Rachela Hutner

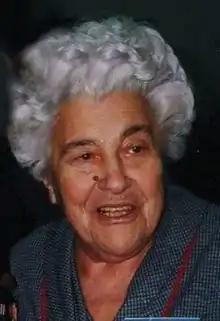

Rachela Hutner (2 July 1909 – 23 July 2008) was a pioneering Polish nurse who was instrumental in the development of the post-World War II nursing profession of her country, pressing for educational requirements and standards. She received numerous awards and honors, including the Knight's Cross and Commander's Cross with the Star of the Order of Polonia Restituta from Poland and the international Florence Nightingale Medal.